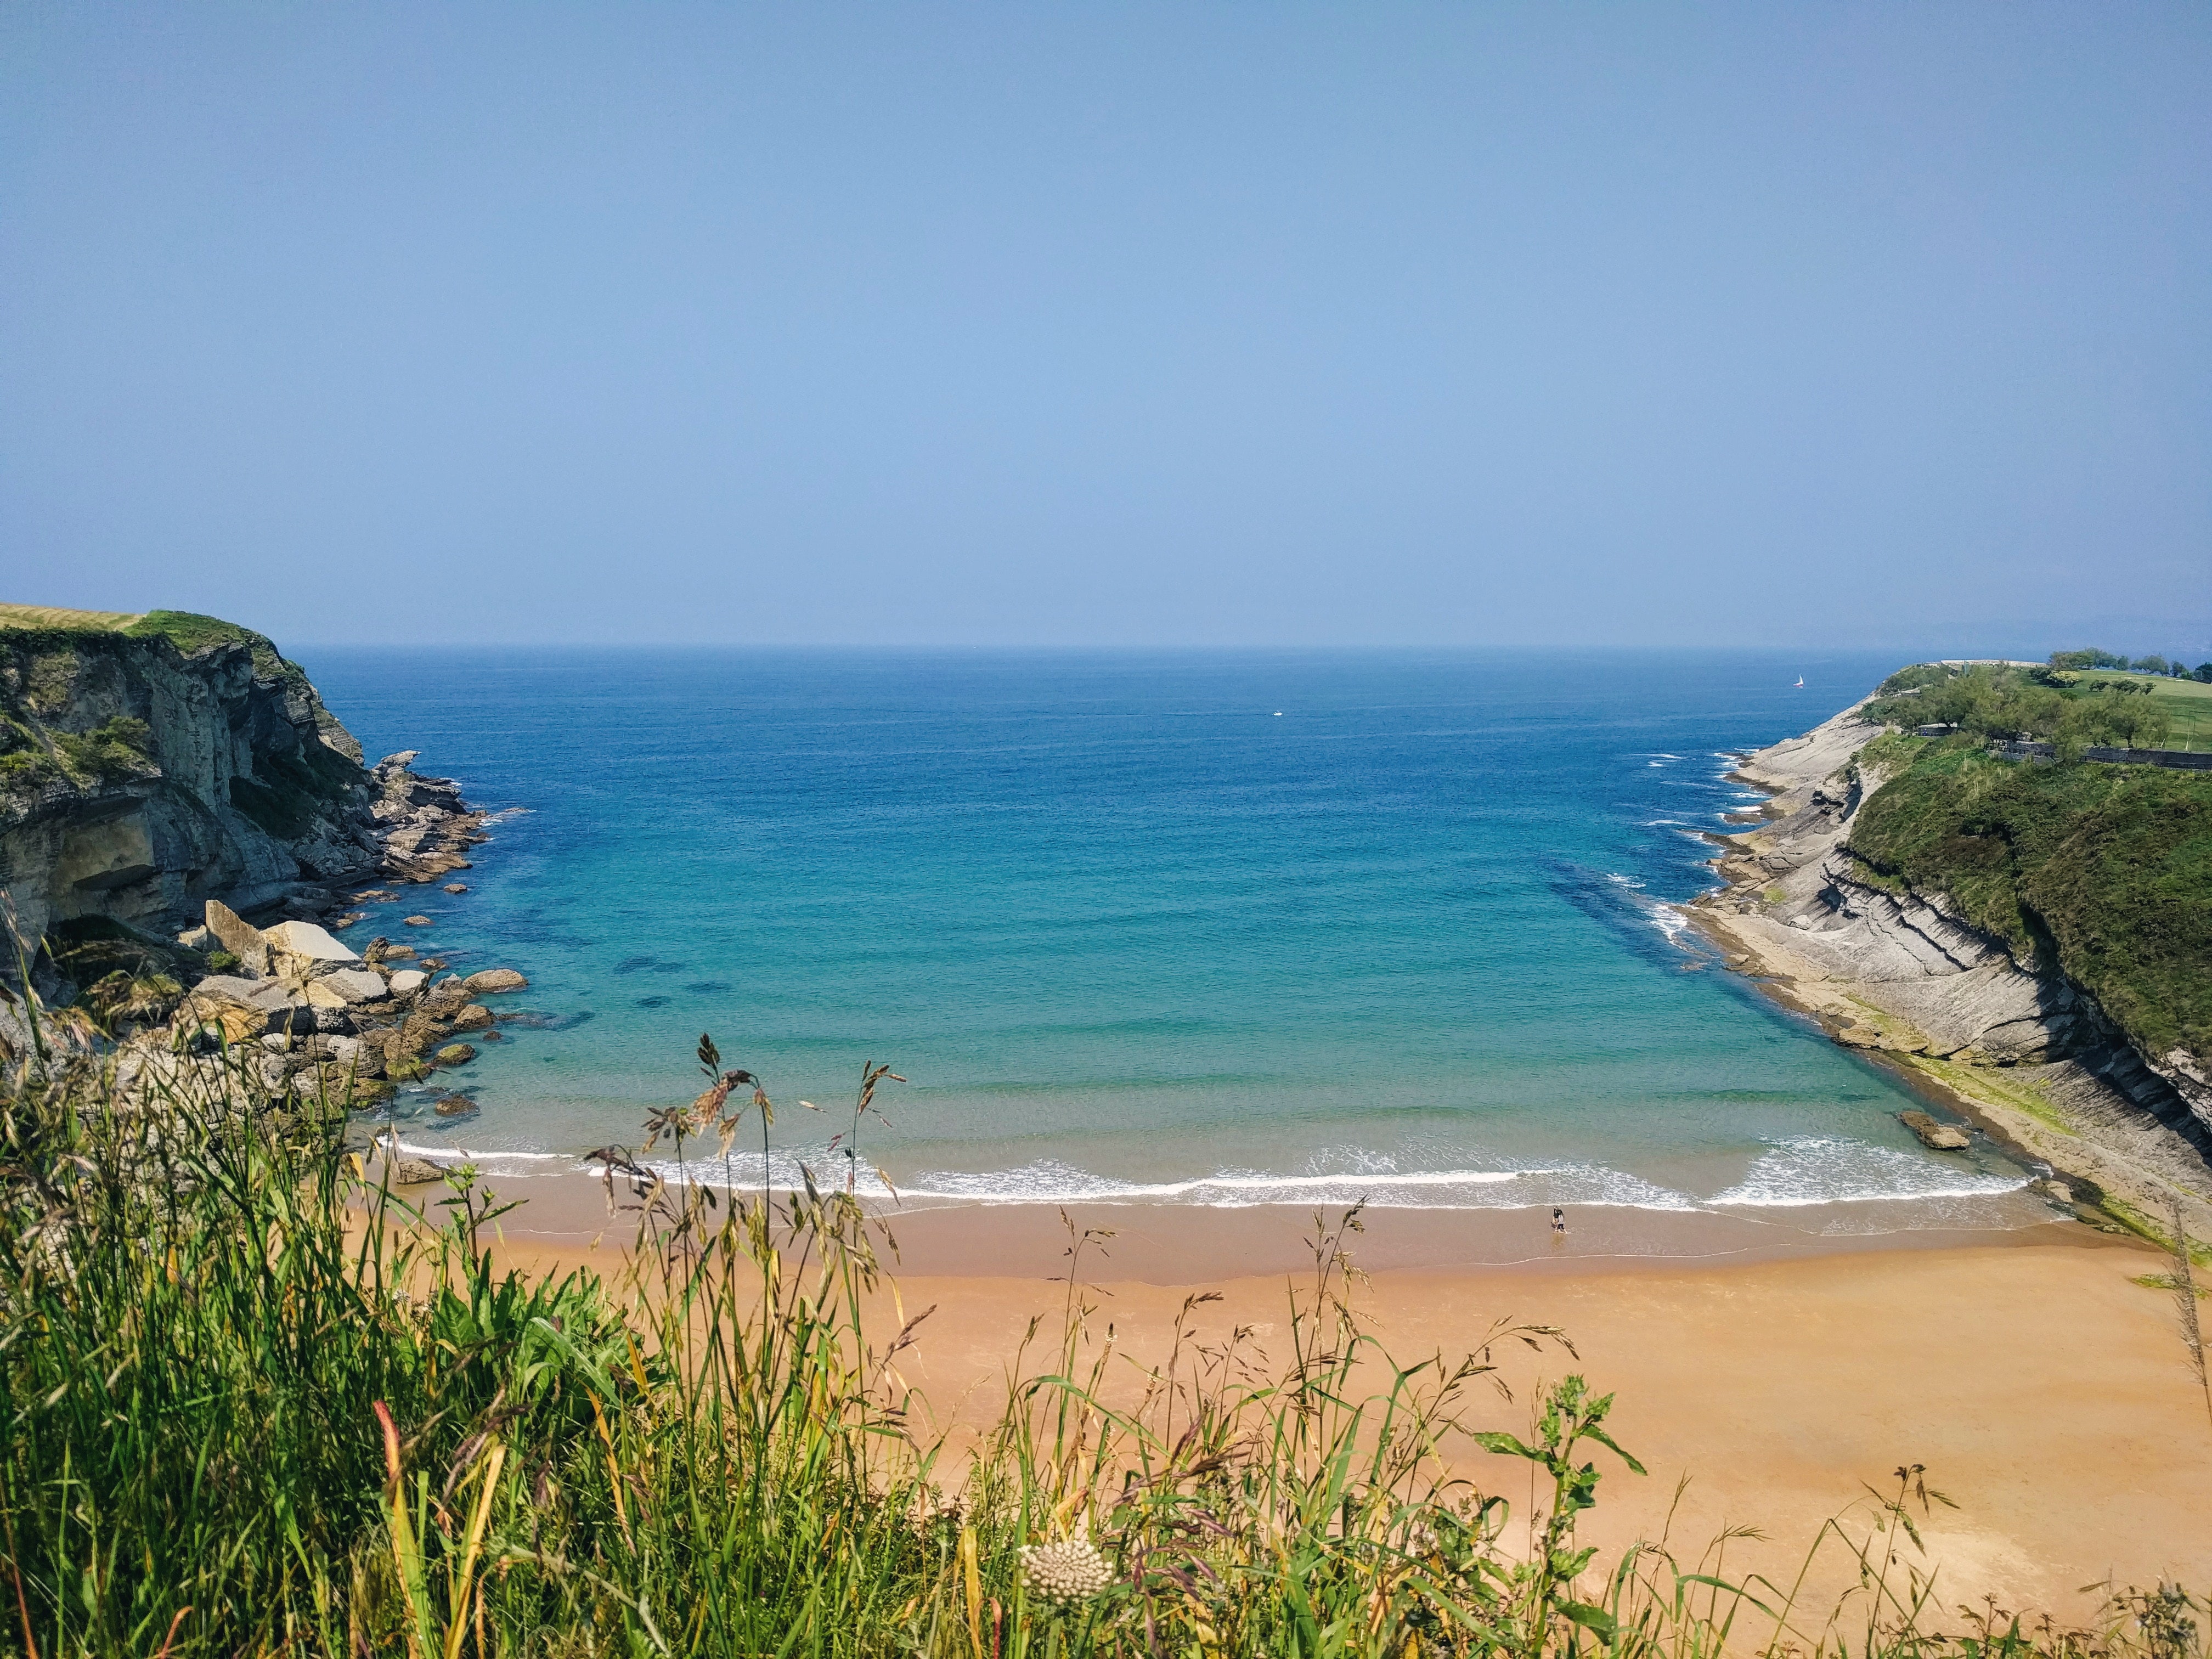
body of water, coast, beach, sea, headland, coastal and oceanic landforms, shore, ocean, bight, bay, promontory, natural landscape, cove, sky, water, sand, cape, inlet, cliff, vacation, summer, wave, rock, terrain, tree, tourism, landscape, klippe, tropics, wind wave, bank, horizon, hill, peninsula, sound